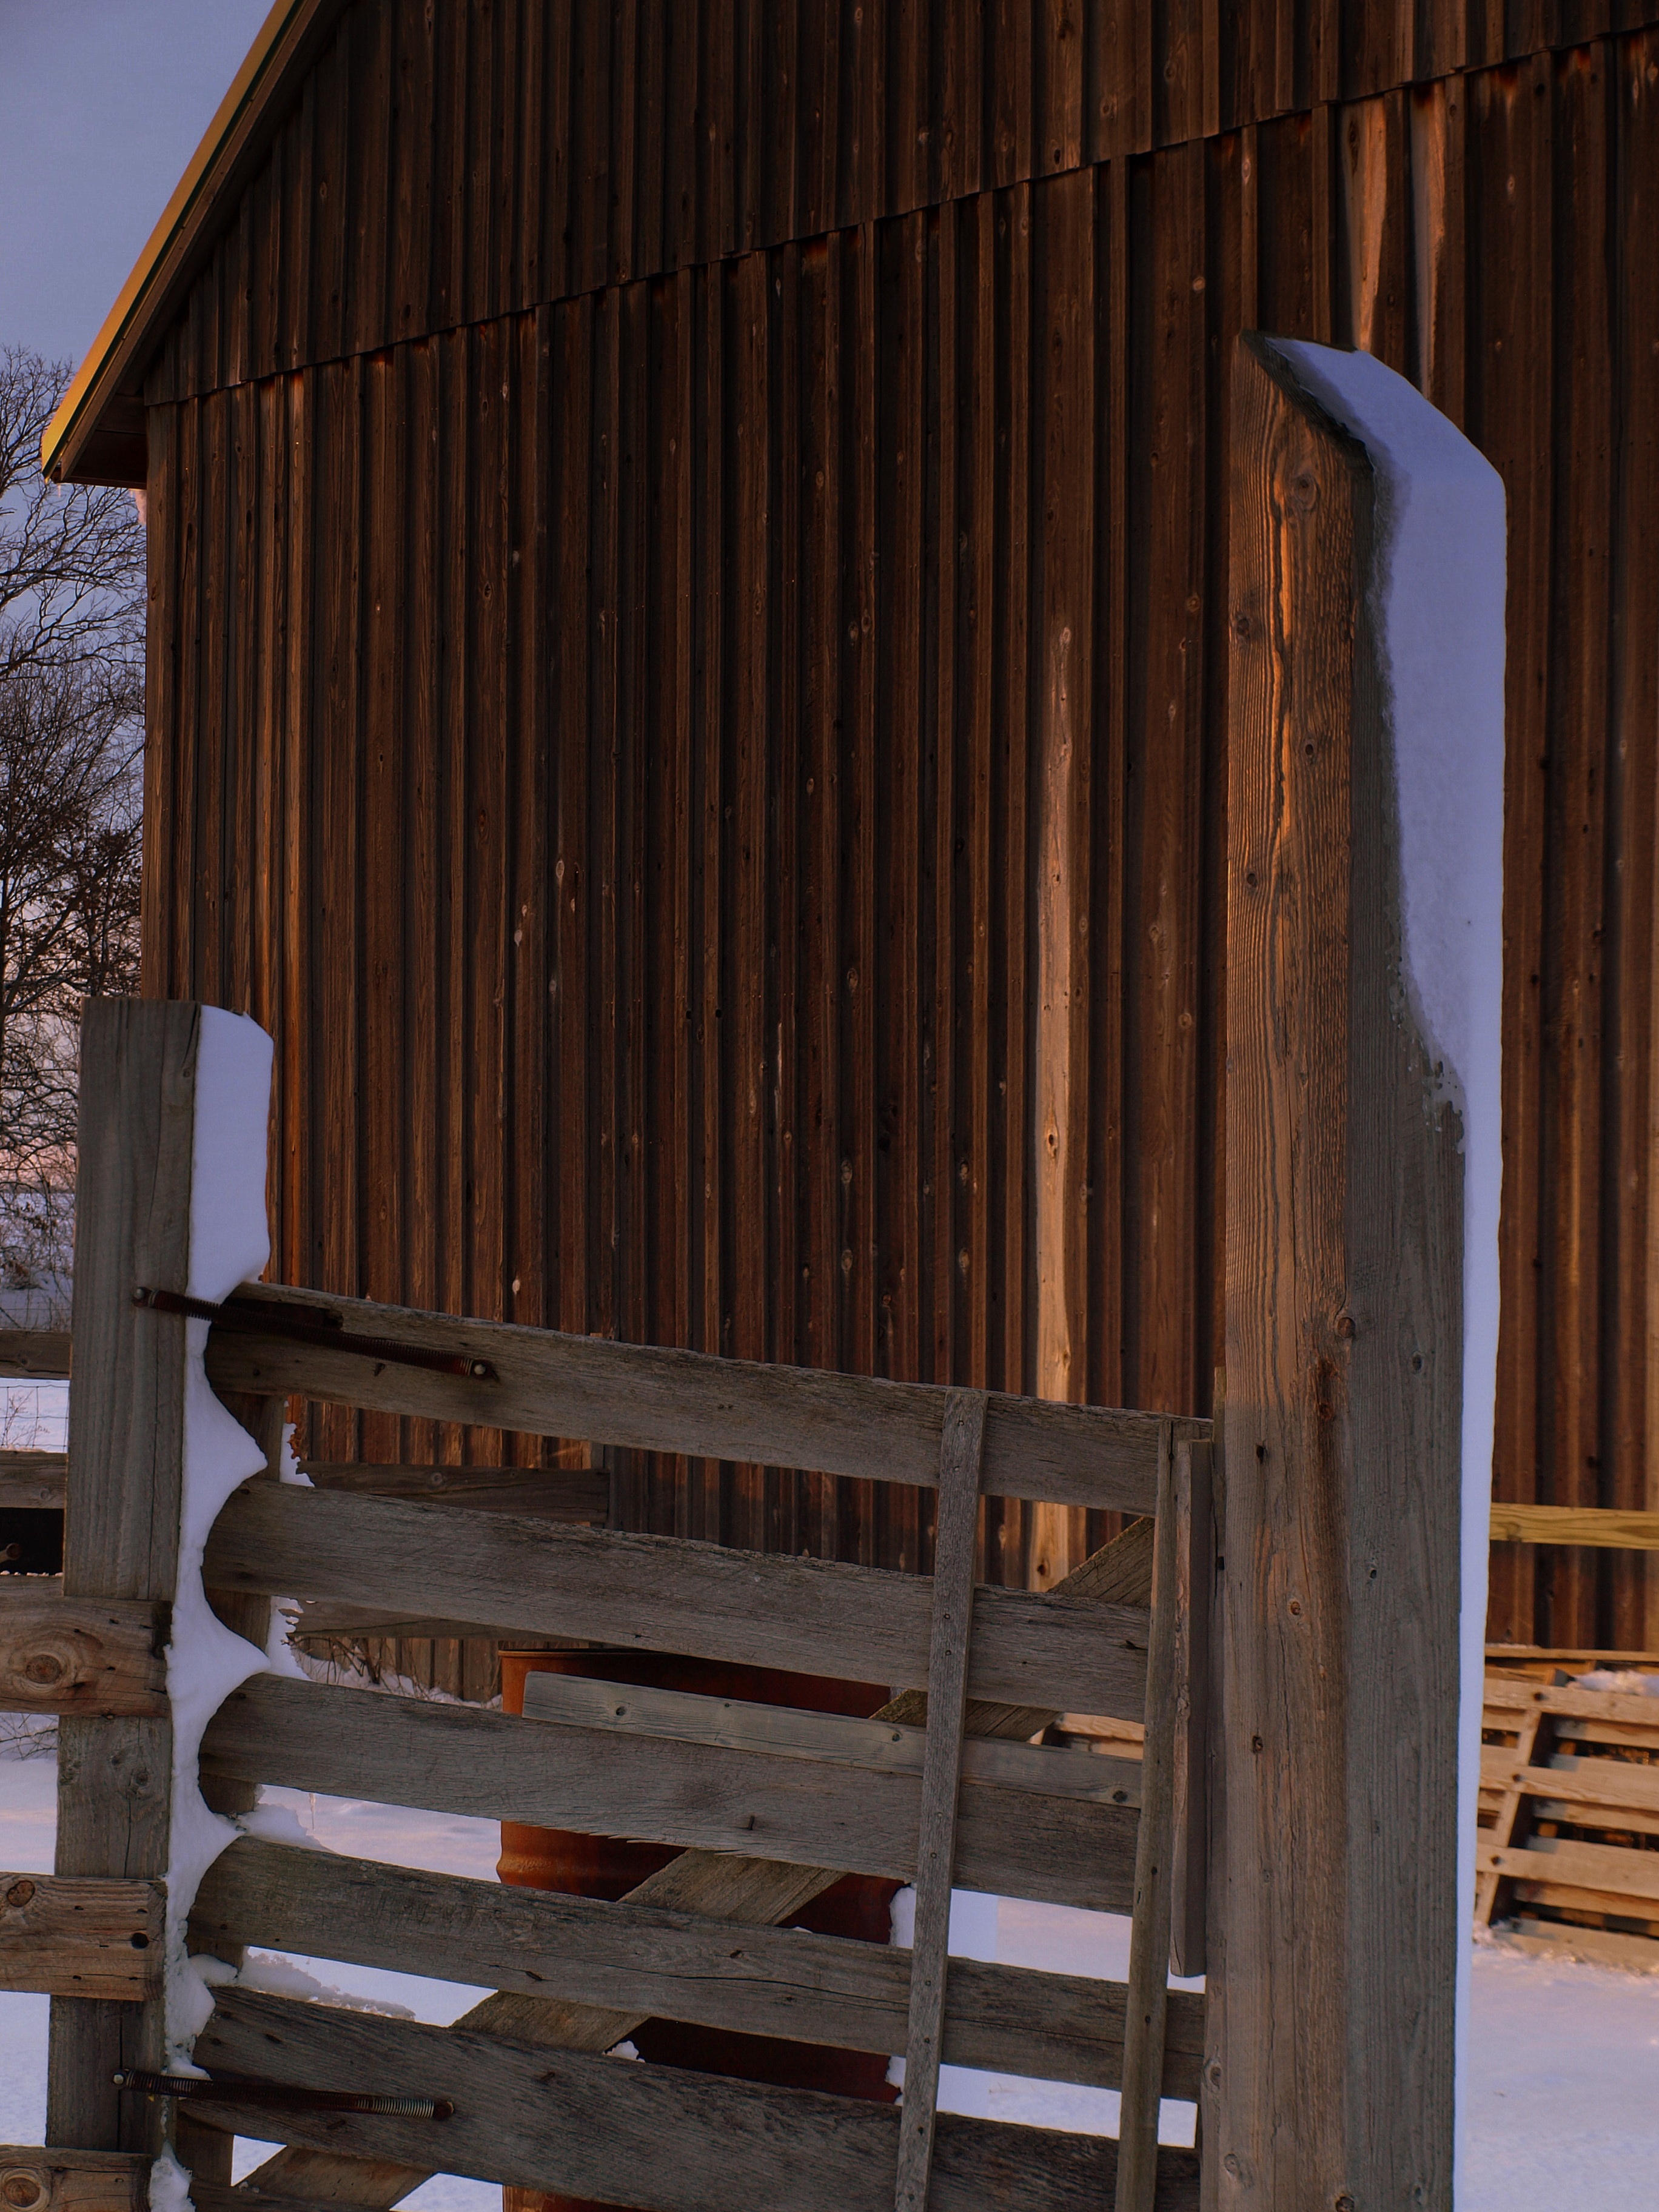
architecture, wood, house, building, barn, home, shed, furniture, lumber, interior design, stall, stairs, log cabin